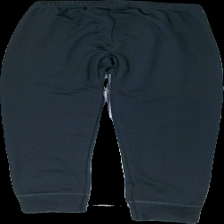
View: back
Type: Tights
Category: Children
Brand: On The Peak
Colors: Grey
Material: 100% polyester
Cut: Regular, Tight
Size: 128
Season: All
Trend: Sports
Price range: <50
Recommended usage: Reuse